Black-bellied wren

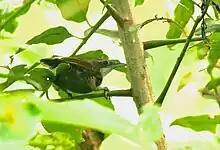
Aligande area - Darien, Panama

Male black-bellied wrens weigh and females . Adults of all three subspecies have a rich chestnut back and tail; the latter has black bars. They have a white supercilium of varying size above a grayish face and are white on the chin, throat, and breast. All three have a black belly, but that of "P. f. melanogaster" is unmarked while those of the other two subspecies have thin white bars.